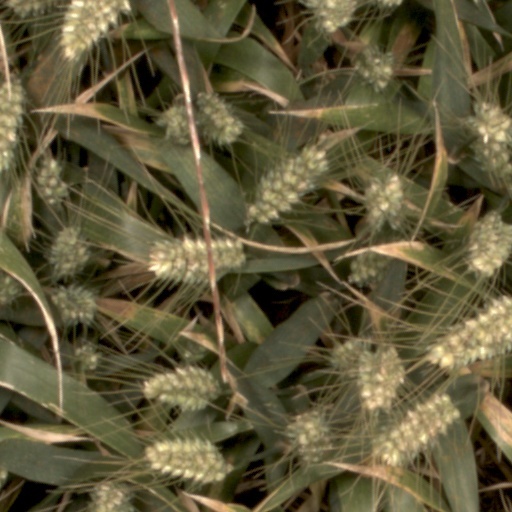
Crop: wheat